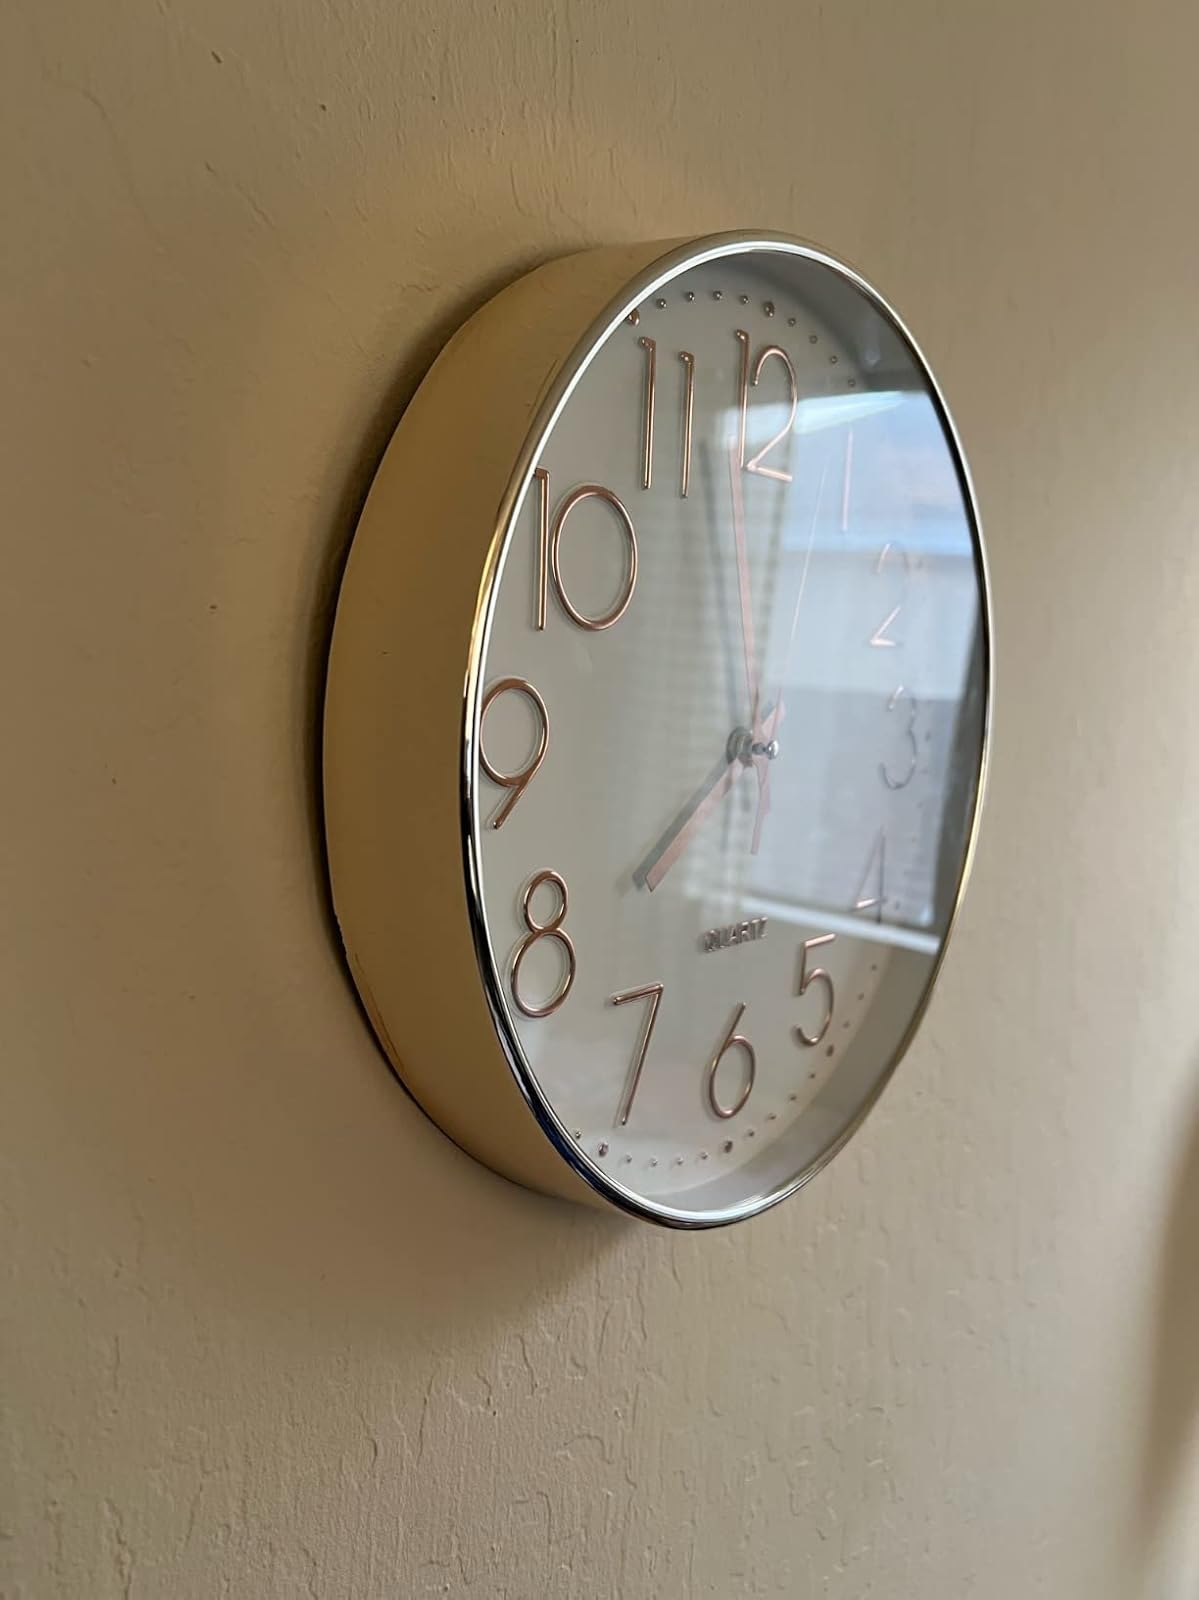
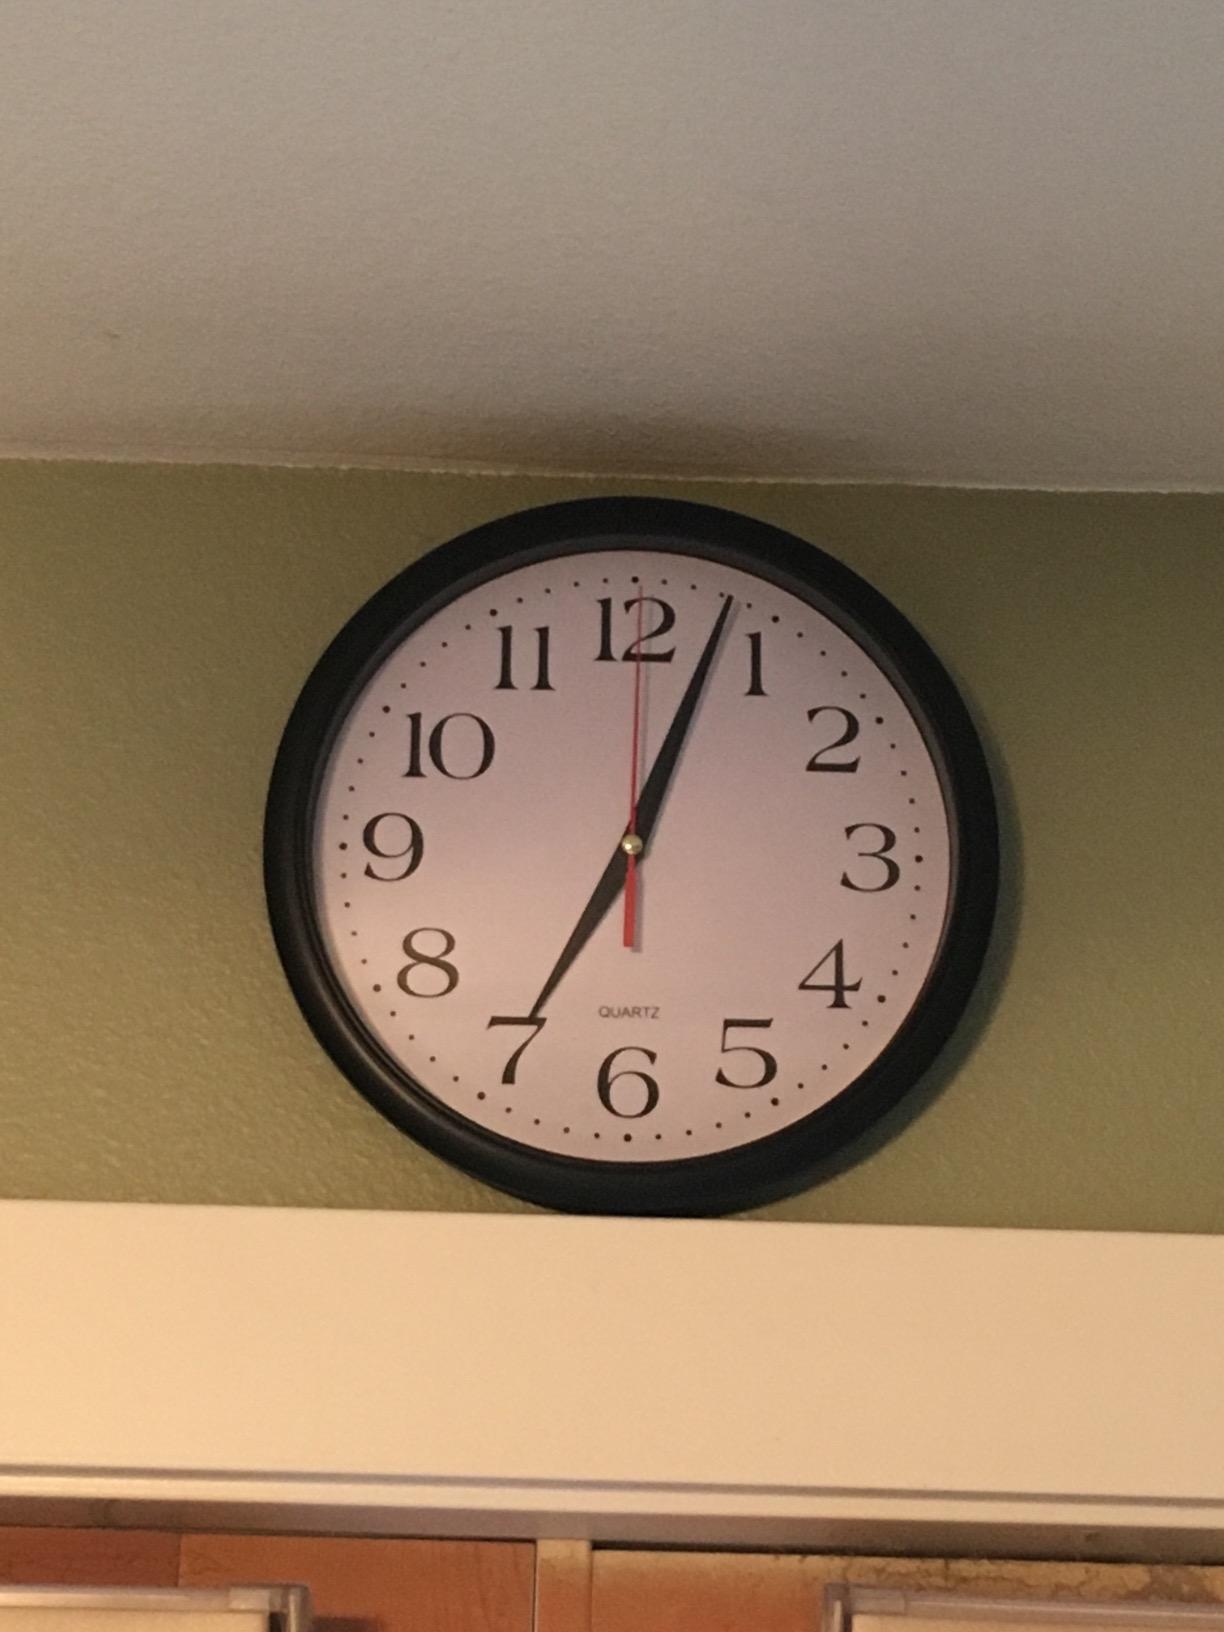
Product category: clock
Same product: no